Opera in Ukraine

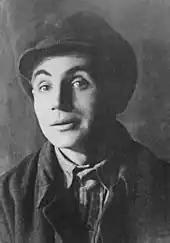
Les Kurbas, one of the directors of the State Ukrainian Music and Drama Theatre in Kyiv

The First World War and the three-year Soviet–Ukrainian War that followed it severely disrupted theatrical and musical life in Ukraine, but the collapse of the Russian Empire in 1917 and the formation of the Ukrainian People's Republic created new opportunities for the development of Ukrainian opera. The new administration's Council of Ministers resolved to mobilize Ukraine's literary, scientific, artistic and technical talent. Kyiv's State Ukrainian Music and Drama Theatre was founded in 1919, led by the avant-garde director Les Kurbas.